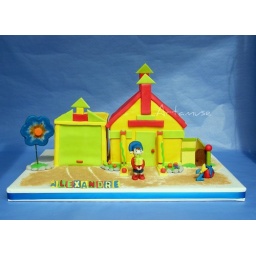
My son Alexandre 2sd birthday cake a big project that I was preparing for a long time in my head.